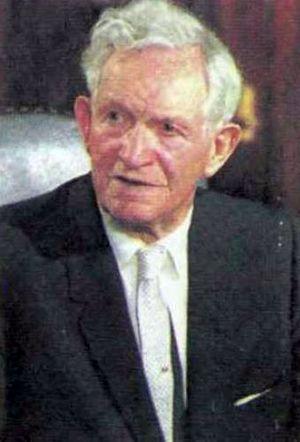
David O. McKay était un dirigeant et homme politique mormon, qui fut le 9ᵉ président de l'Église de Jésus-Christ des saints des derniers jours de 1951 à sa mort. Apôtre, membre puis président du Collège des apôtres, il fut conseiller de l'ordre pendant 64 ans, un record historique dans l'Histoire du mormonisme.